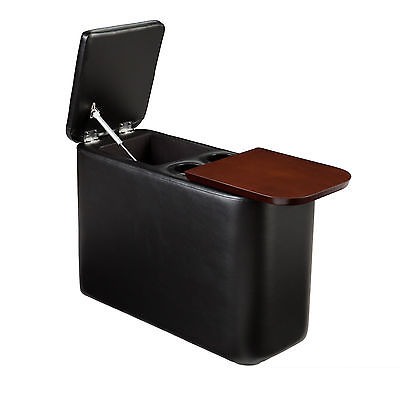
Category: table